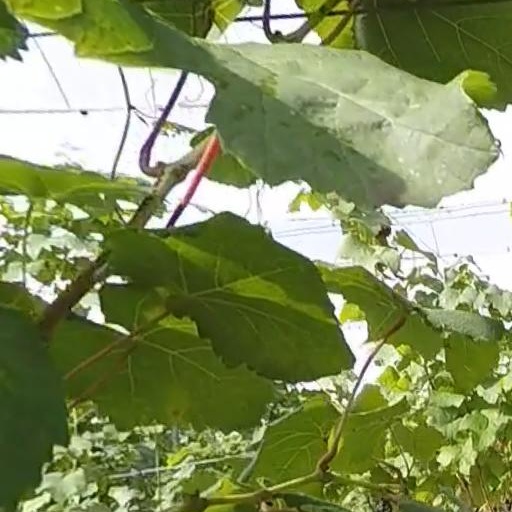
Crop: grape